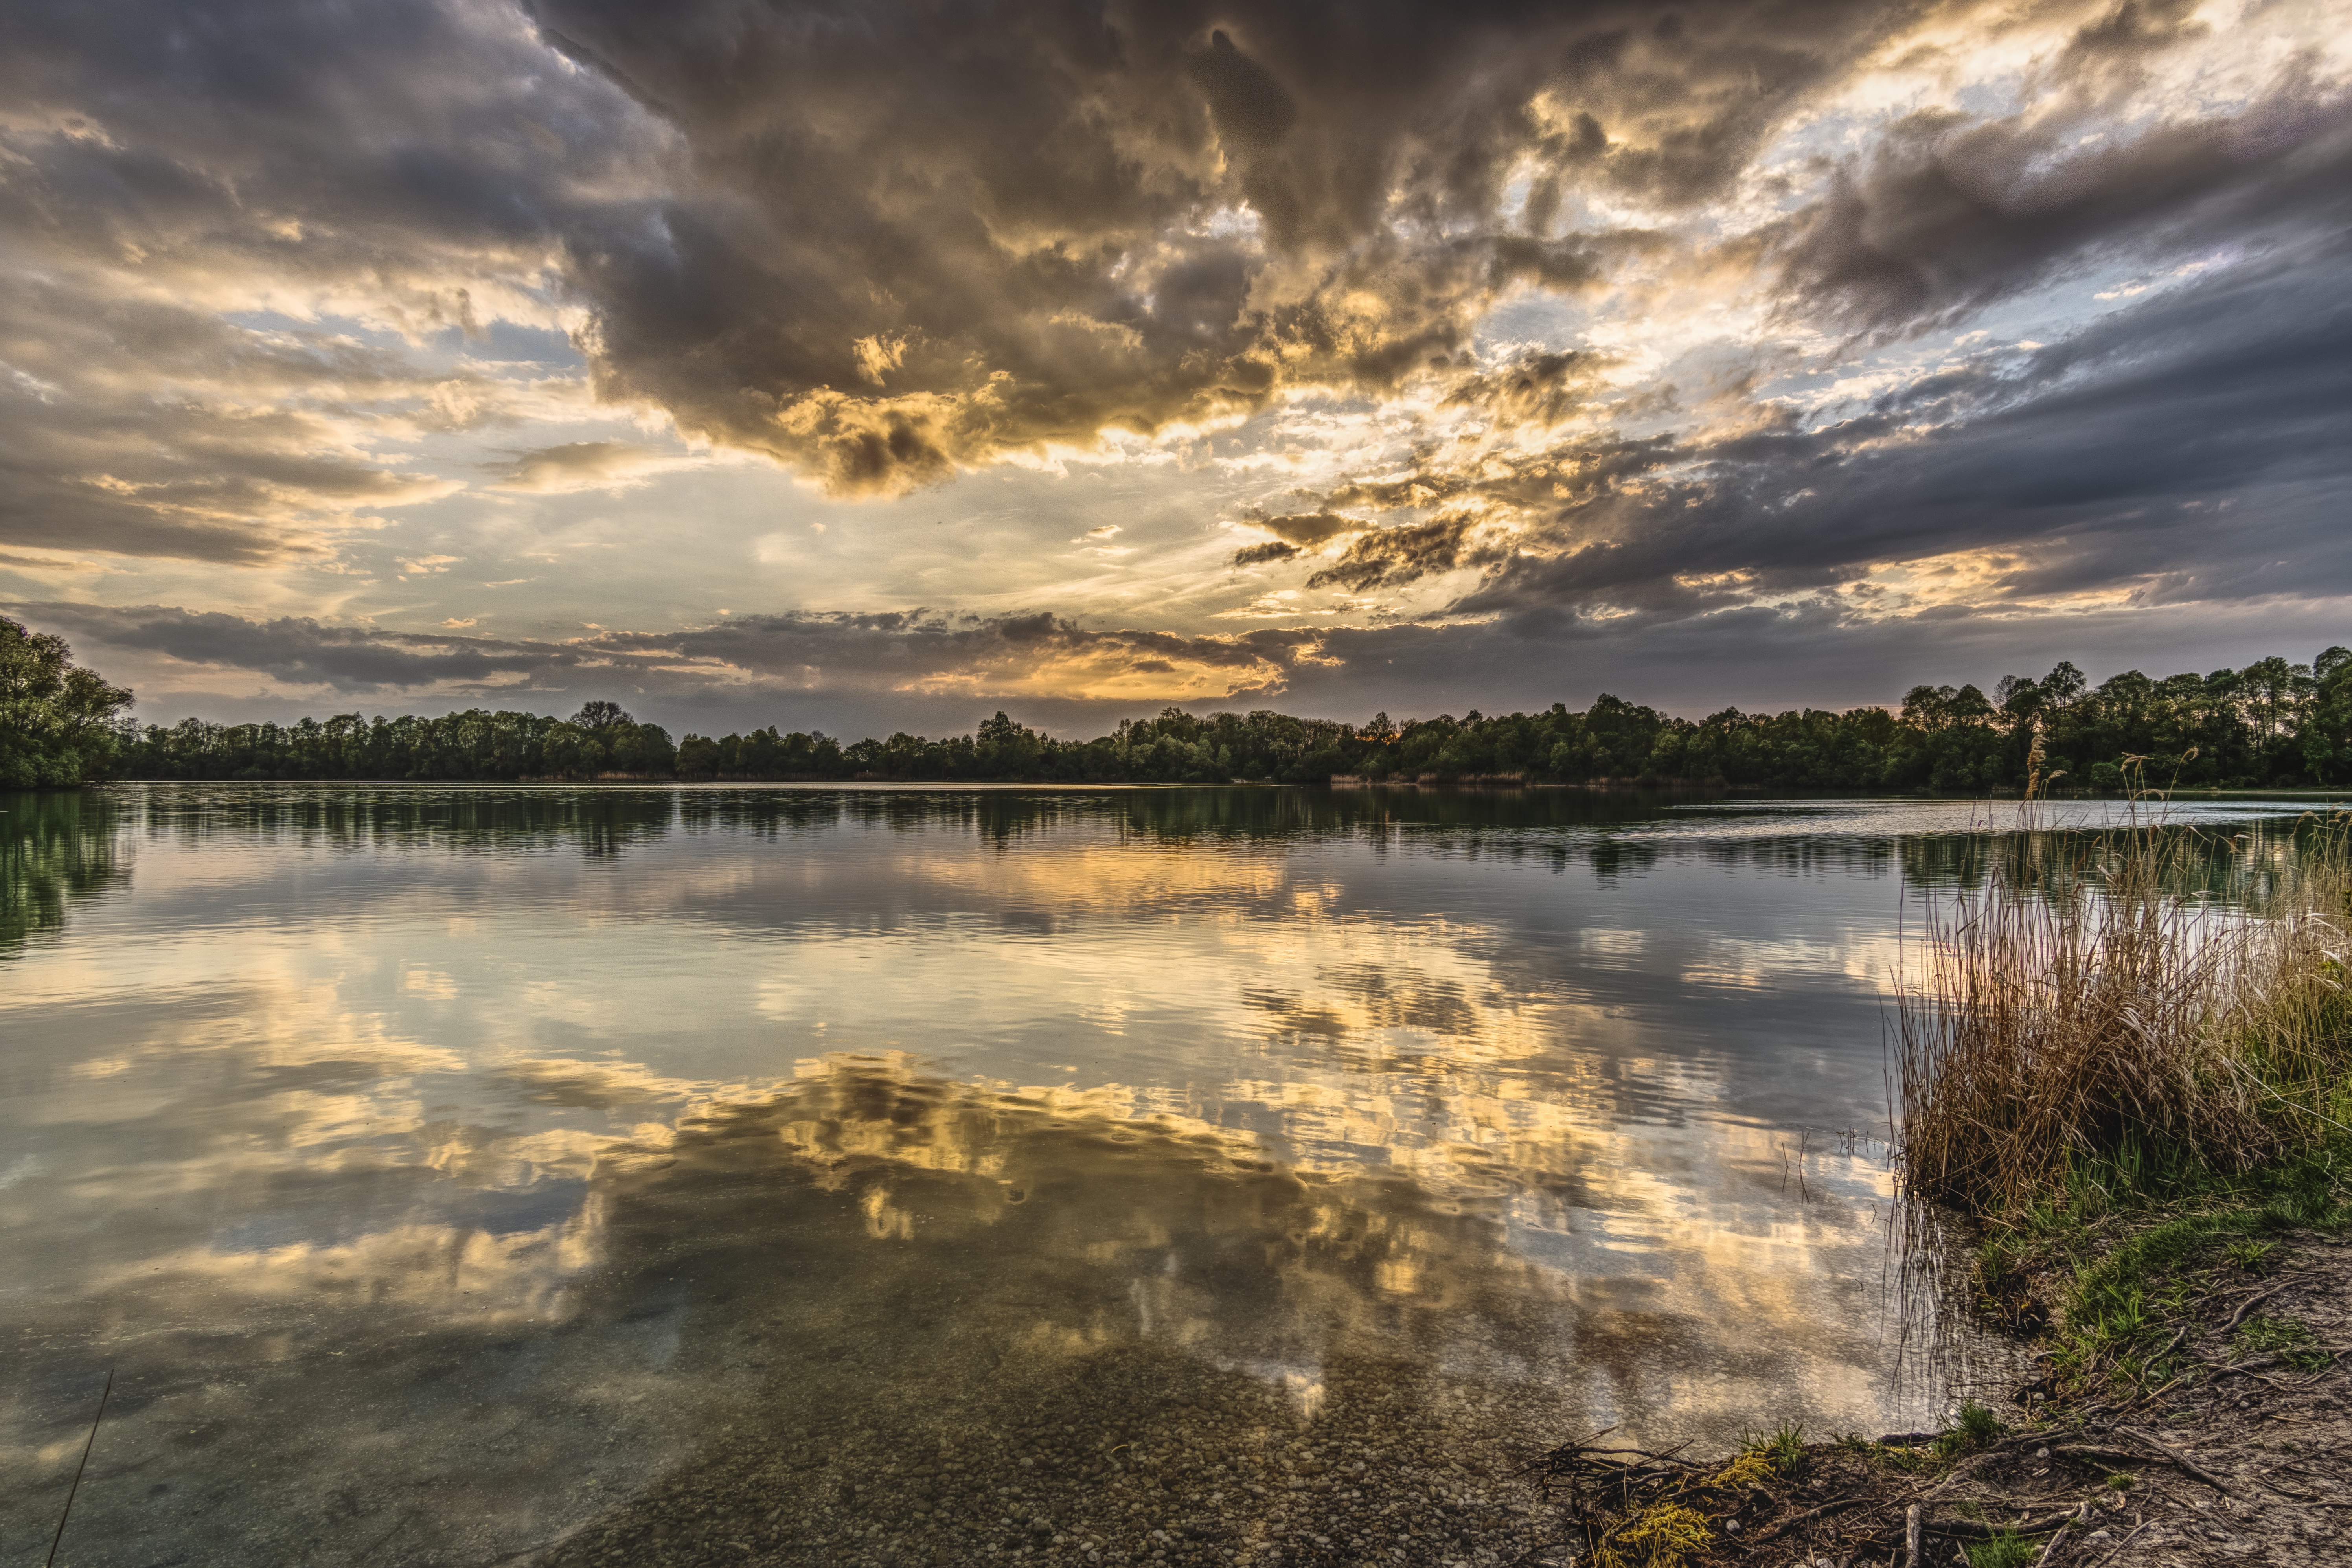
reflection, sky, water, nature, cloud, lake, wilderness, loch, wetland, reservoir, atmosphere, bank, morning, dawn, evening, horizon, river, tree, sunset, sunlight, landscape, meteorological phenomenon, shore, dusk, calm, bog, grass, pond, computer wallpaper, sunrise